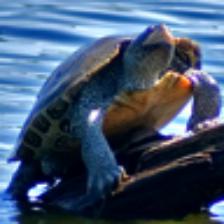
Label: NonHuman